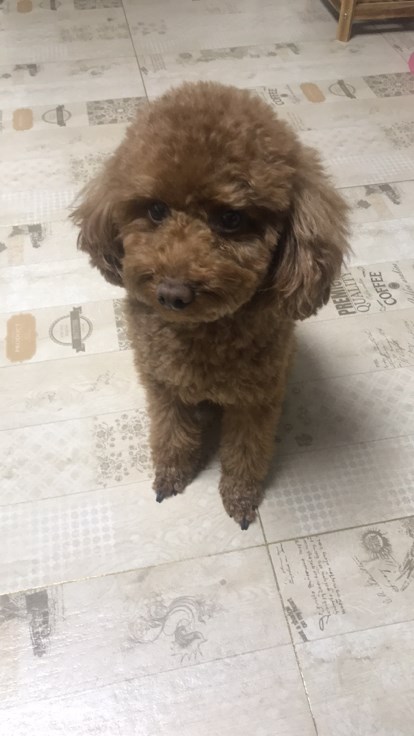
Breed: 7449-n000128-teddy